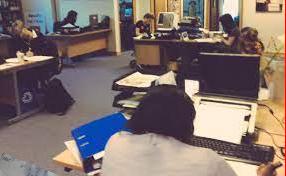
Denominación: 200